Discrete Weibull distribution

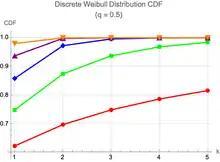
The CDF of the Discrete Weibull Distribution with a q value of 0.5 and k values of 1 through 5. The B values are as follows: Red = 0.5, Green = 1.0, Blue = 1.5, Purple = 2.0, Orange = 2.5.

An alternative parametrization — related to the Pareto distribution — has been used to estimate parameters in infectious disease modelling. This parametrization introduces a parameter formula_7, meaning that the term formula_8 can be replaced with formula_9. Therefore, the probability mass function can be expressed as